2019 Iranian shoot-down of American drone

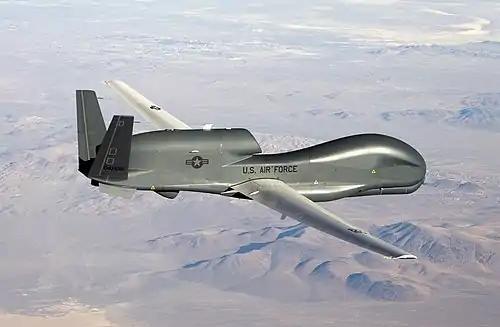
An RQ-4 Global Hawk similar to that downed by Iran.

Iranians stated that the had heeded warnings and moved further off the Iranian coast. The is a naval aircraft that the U.S. uses for surveillance that is equipped with weapons to destroy ships and submarines. Hours later, the Pentagon confirmed the presence of a Poseidon aircraft close to the incident.